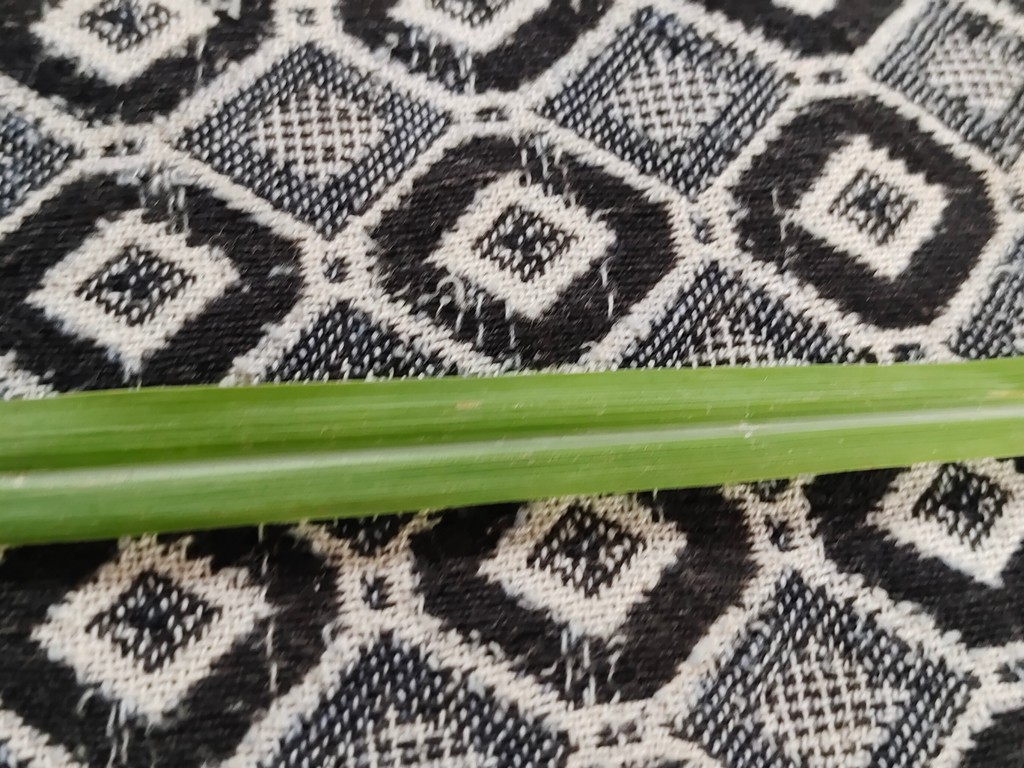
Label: Unhealthy